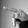
ASL letter: P